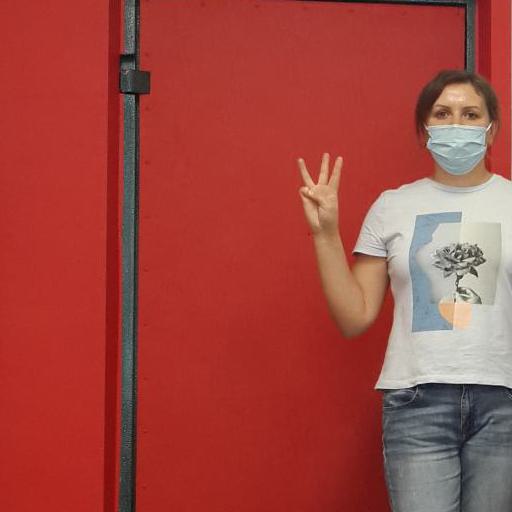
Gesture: three